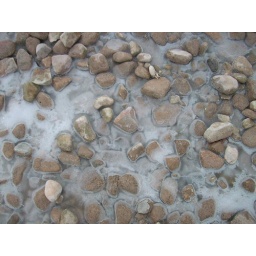
The ice around the rocks in the water made them look fuzzy